Bonnie Beecher

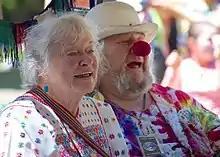
Romney with husband Wavy Gravy in 2013

Bonnie Jean Beecher ( Boettcher), later known as Jahanara Romney, (born April 25, 1941) is an American activist and retired actress.